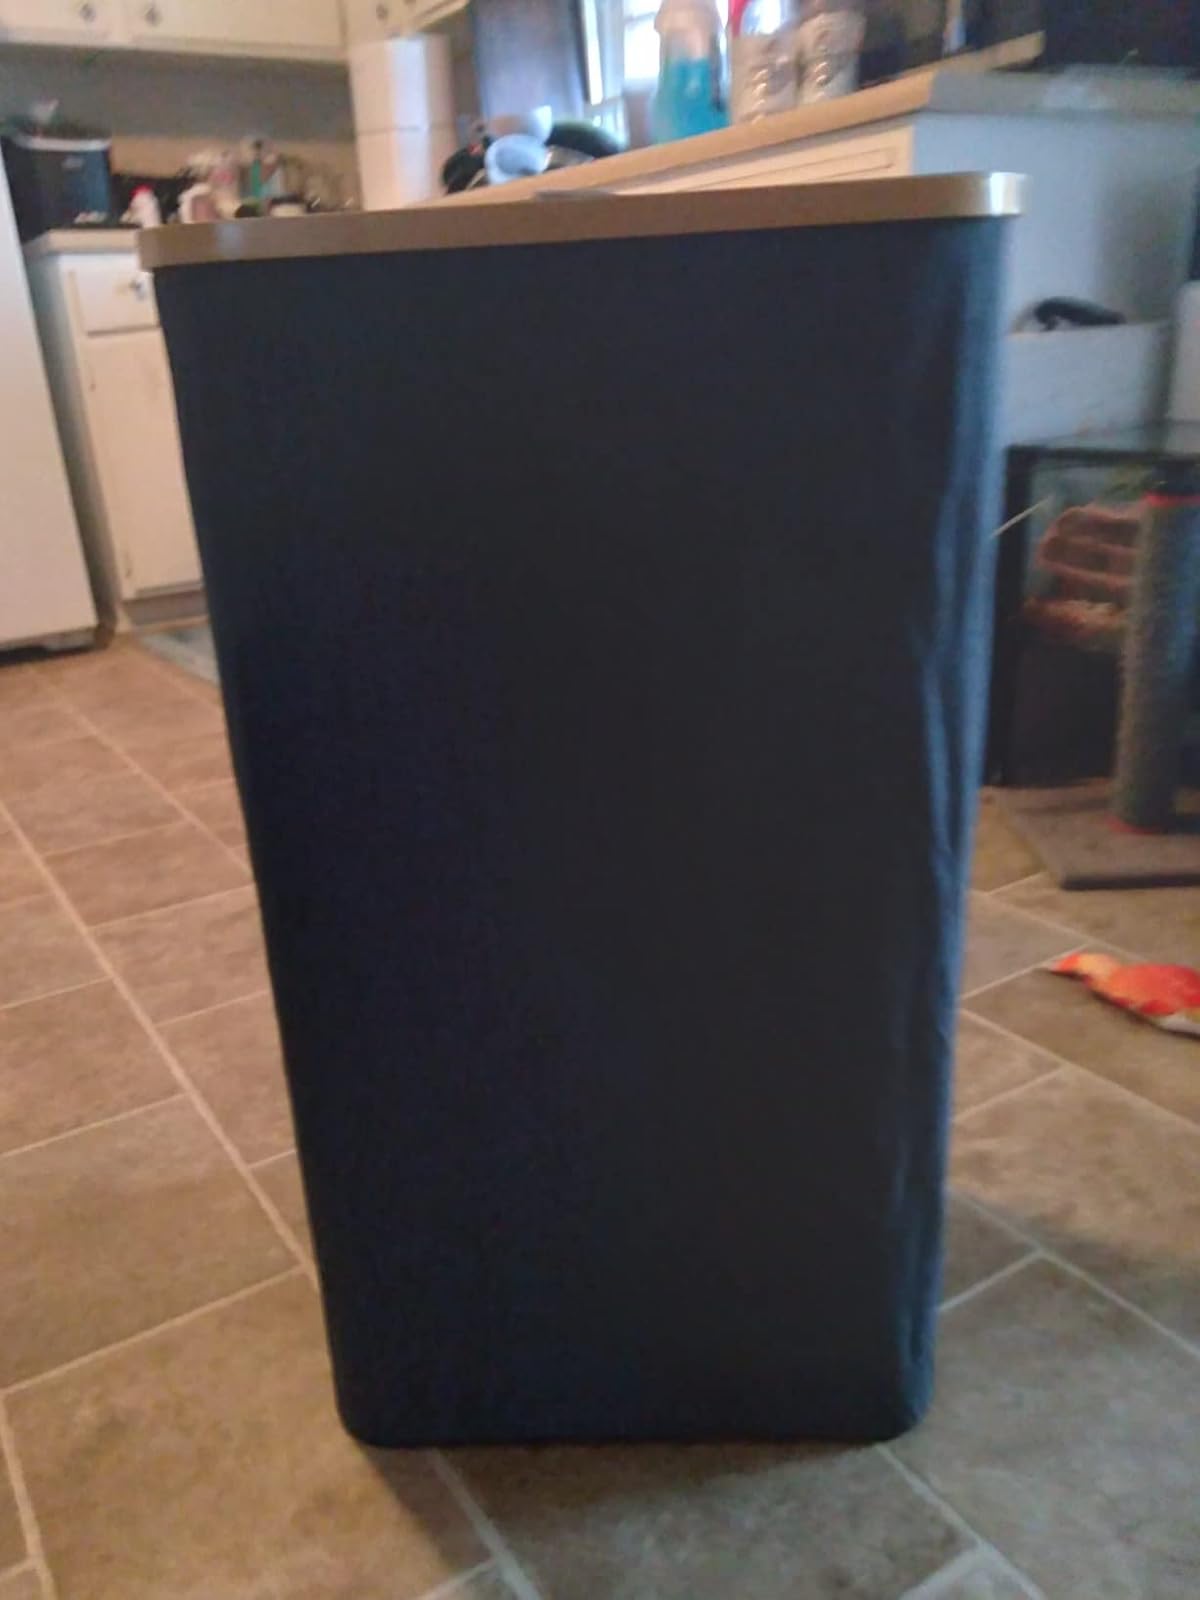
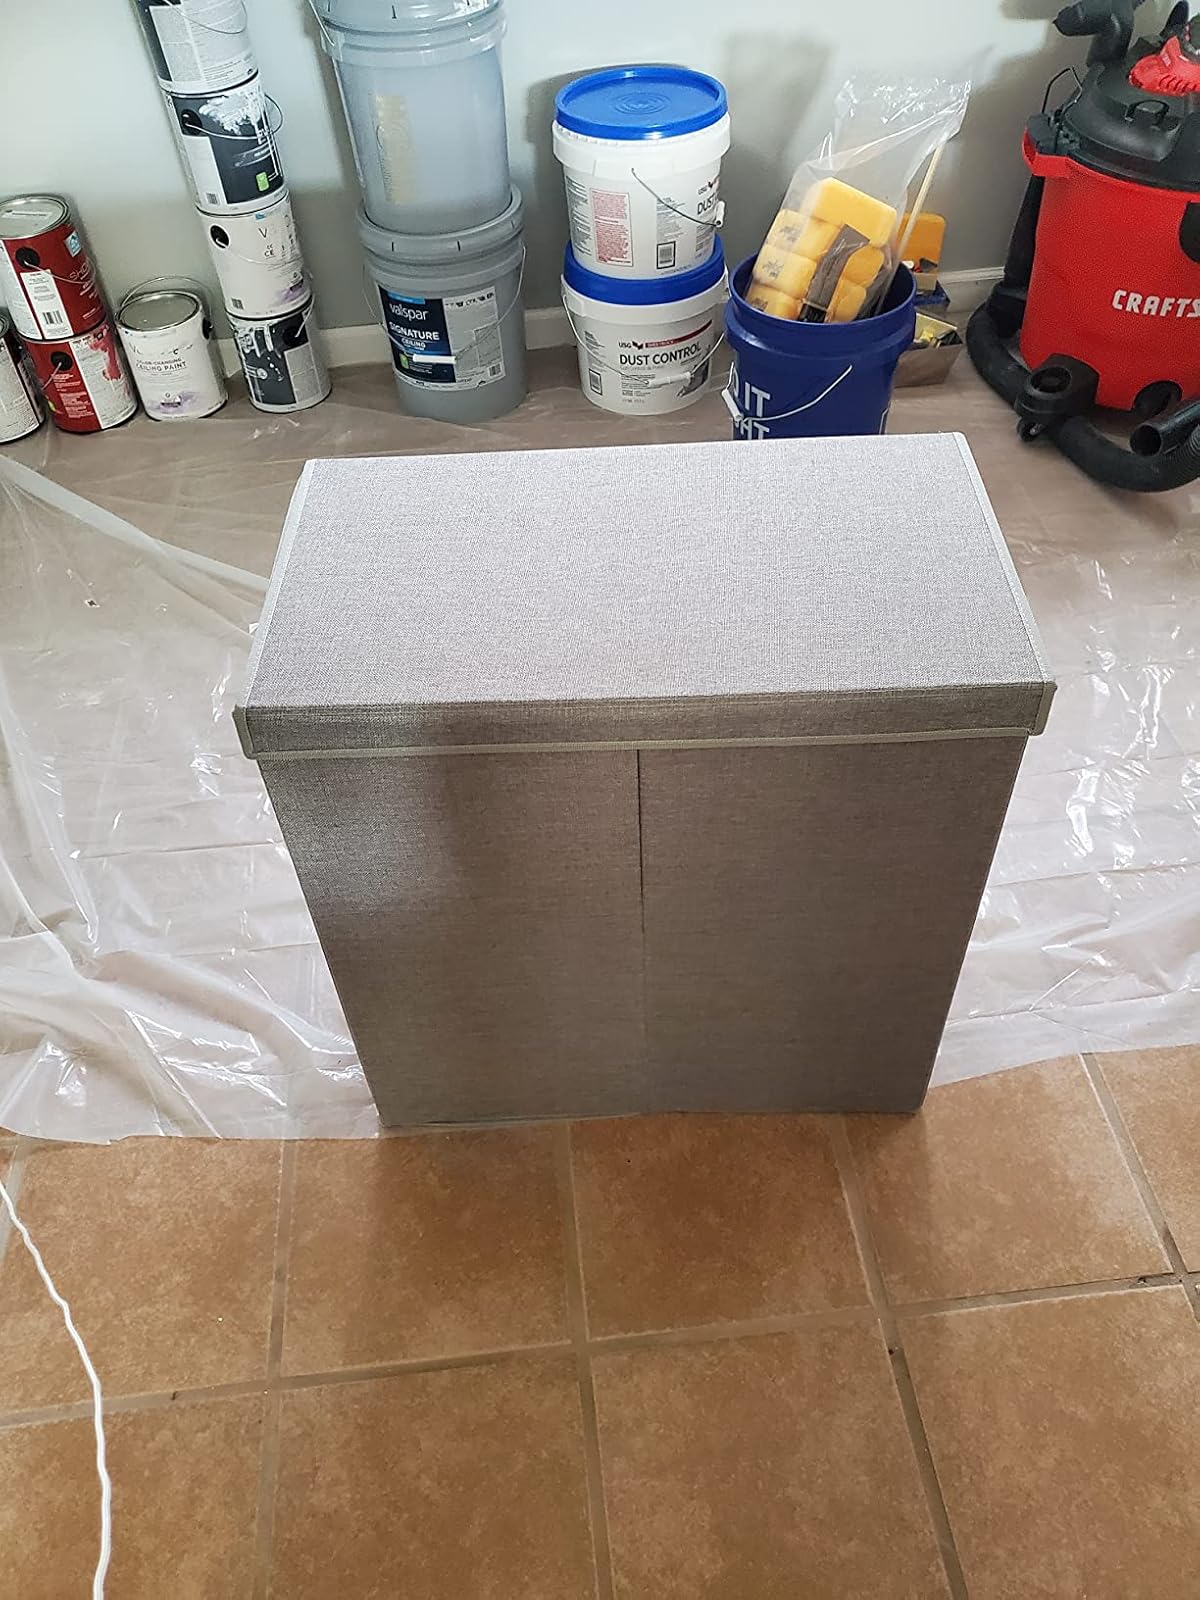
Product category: items_hamper
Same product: no